List of sports awards honoring women

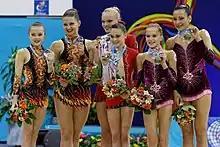
2014 Acrobatic Gymnastics World Championships Women's pair winners

This list of notable awards honoring sportswomen gives the country of the sponsoring organization, but some awards are open to sportswomen around the world. The list includes sub-lists for general awards to female athletes, for awards to association football (soccer) players, to basketball players and to women players in other sports.